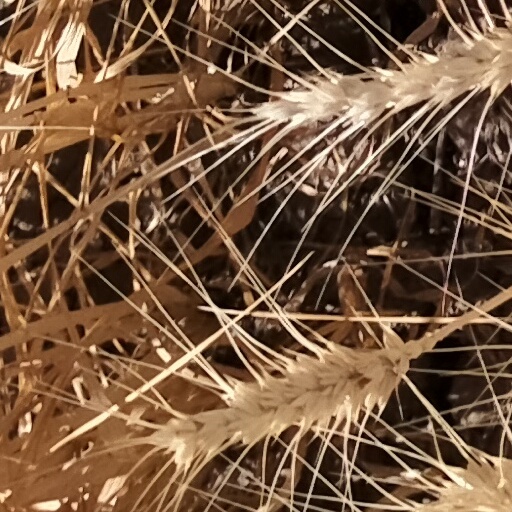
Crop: wheat